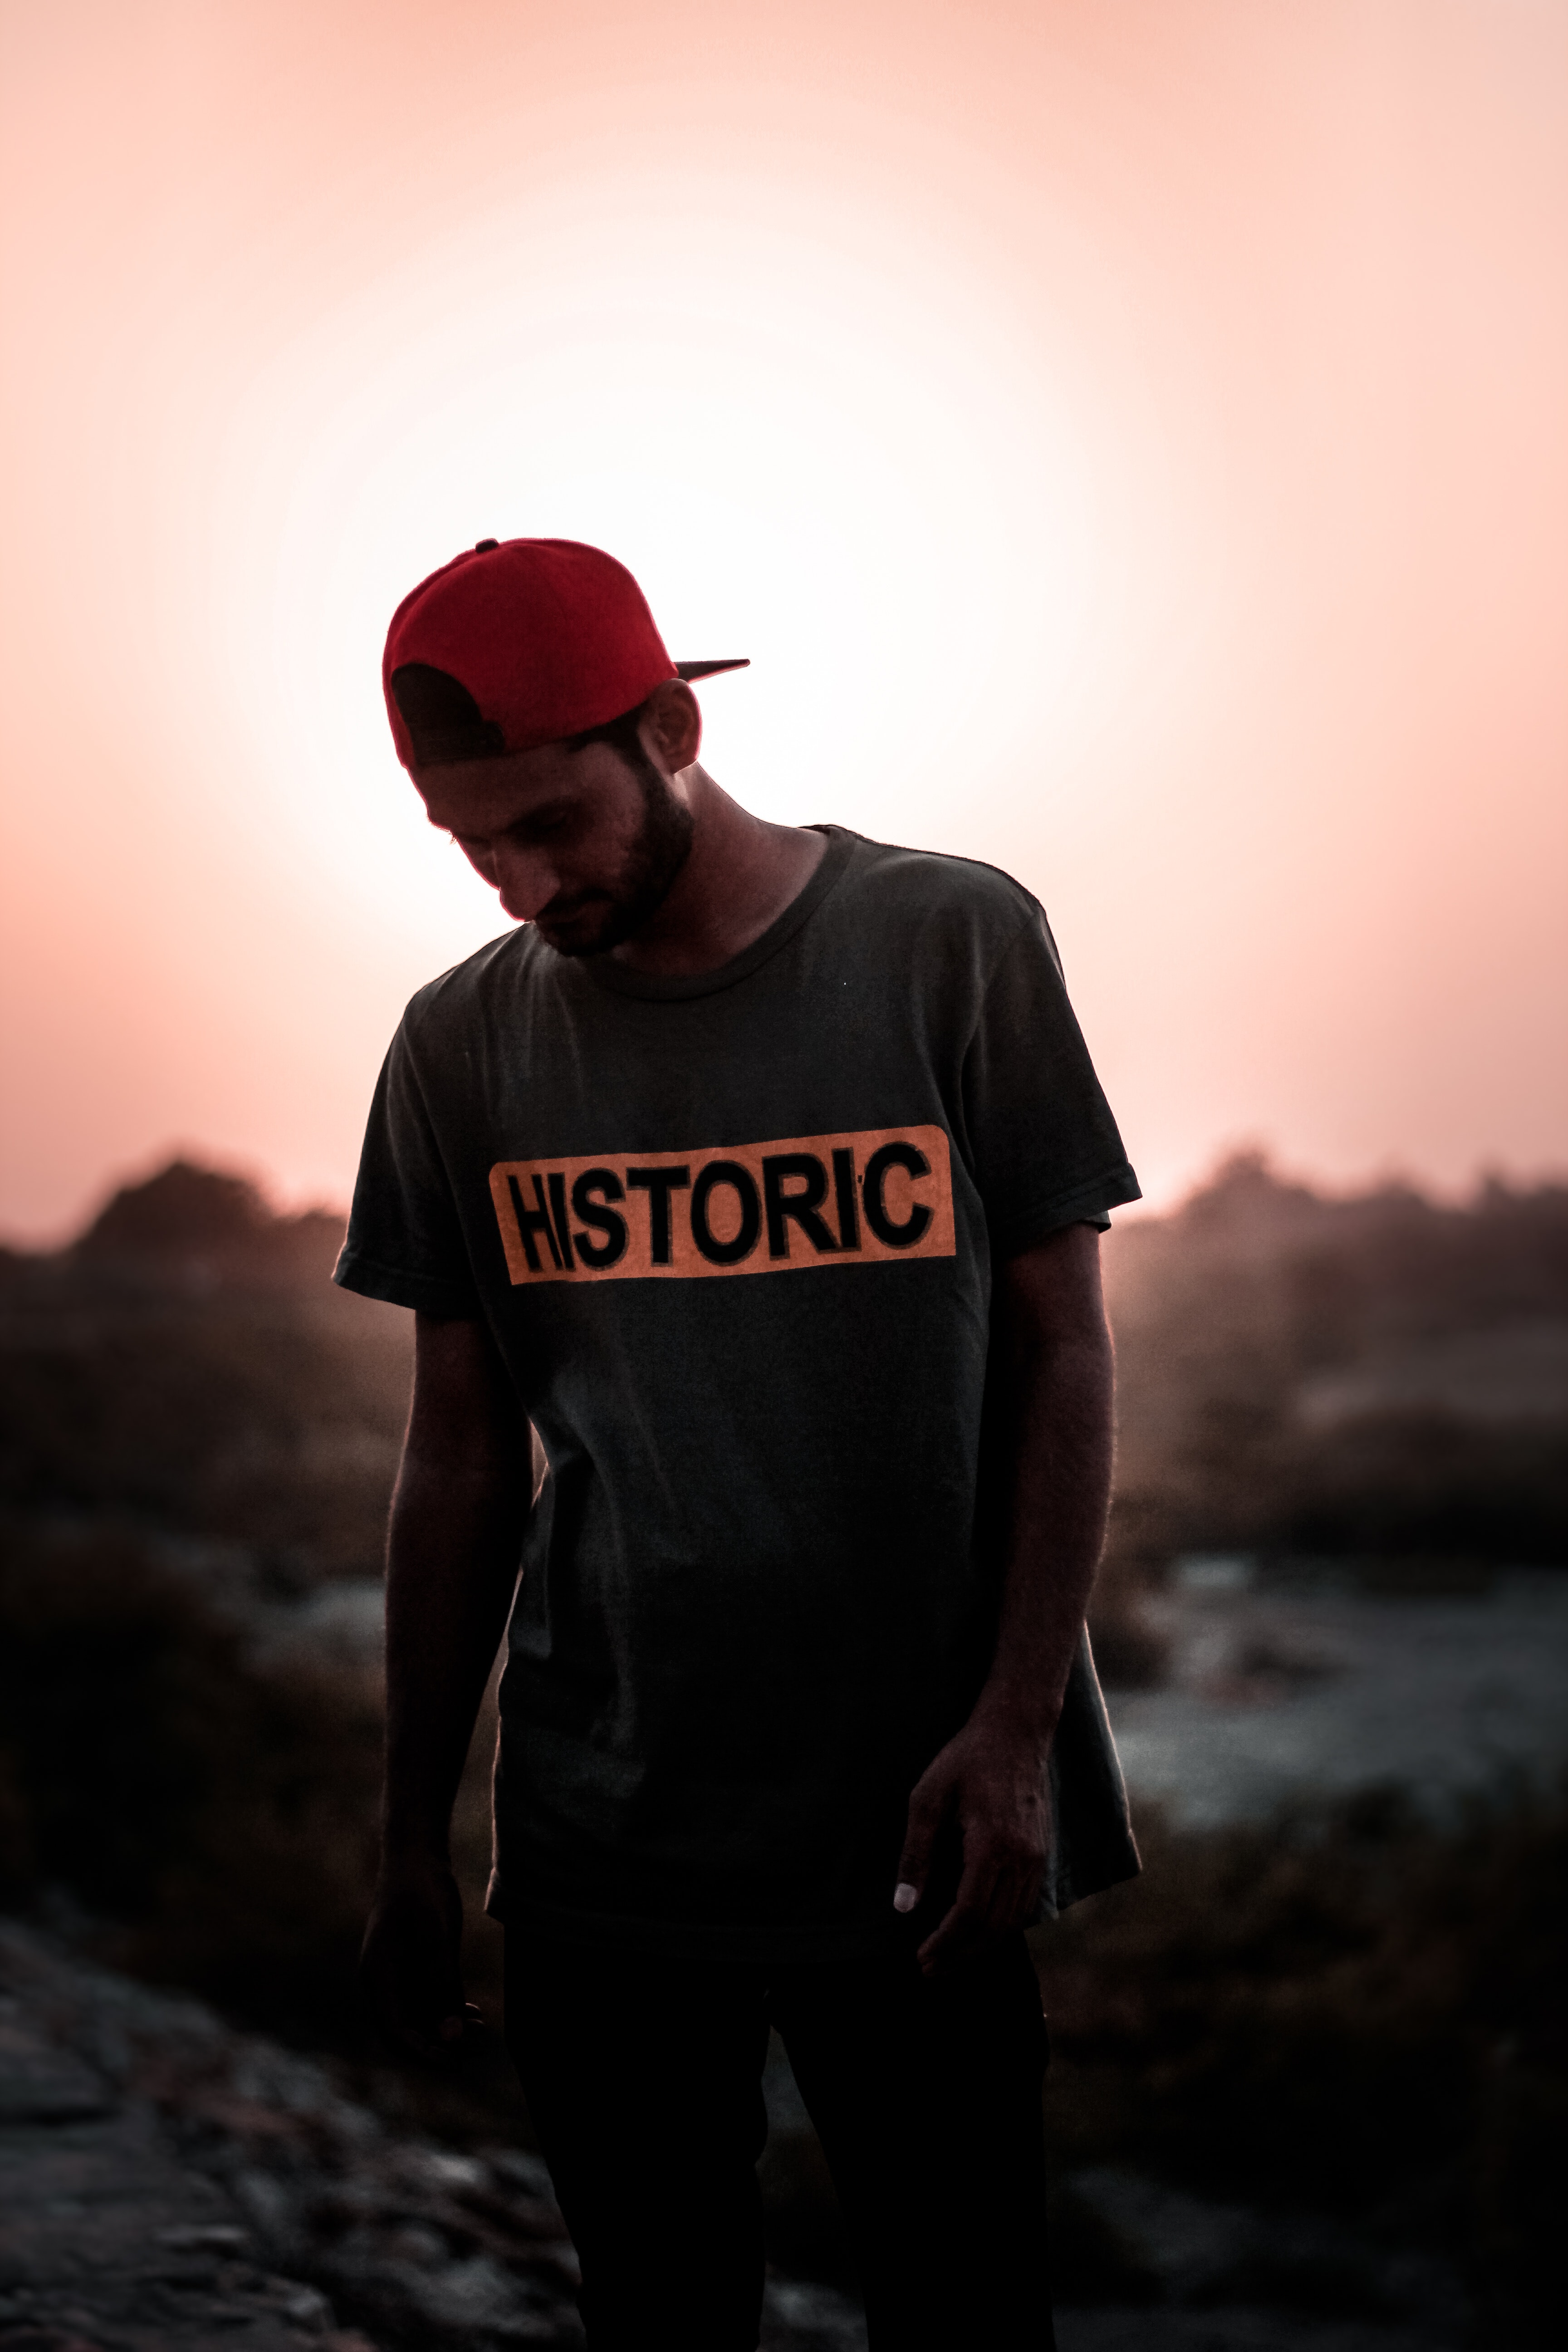
red, sky, eyewear, cool, standing, photography, human, sunglasses, cloud, glasses, t shirt, flash photography, headgear, landscape, sunset, cap